Connecticut Science Center

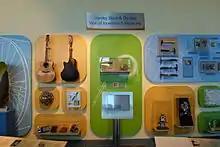
Items invented in CT on the Wall of Invention and Ingenuity

The Connecticut Science Center is a nine-story museum located on the Connecticut River in Hartford, Connecticut designed by César Pelli & Associates, which opened on June 12, 2009. The building measures a total of , including of interactive exhibits consisting of videos, audios, visuals, tactile components, programs, and live demonstrations.